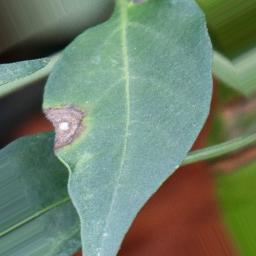
Label: cercospora